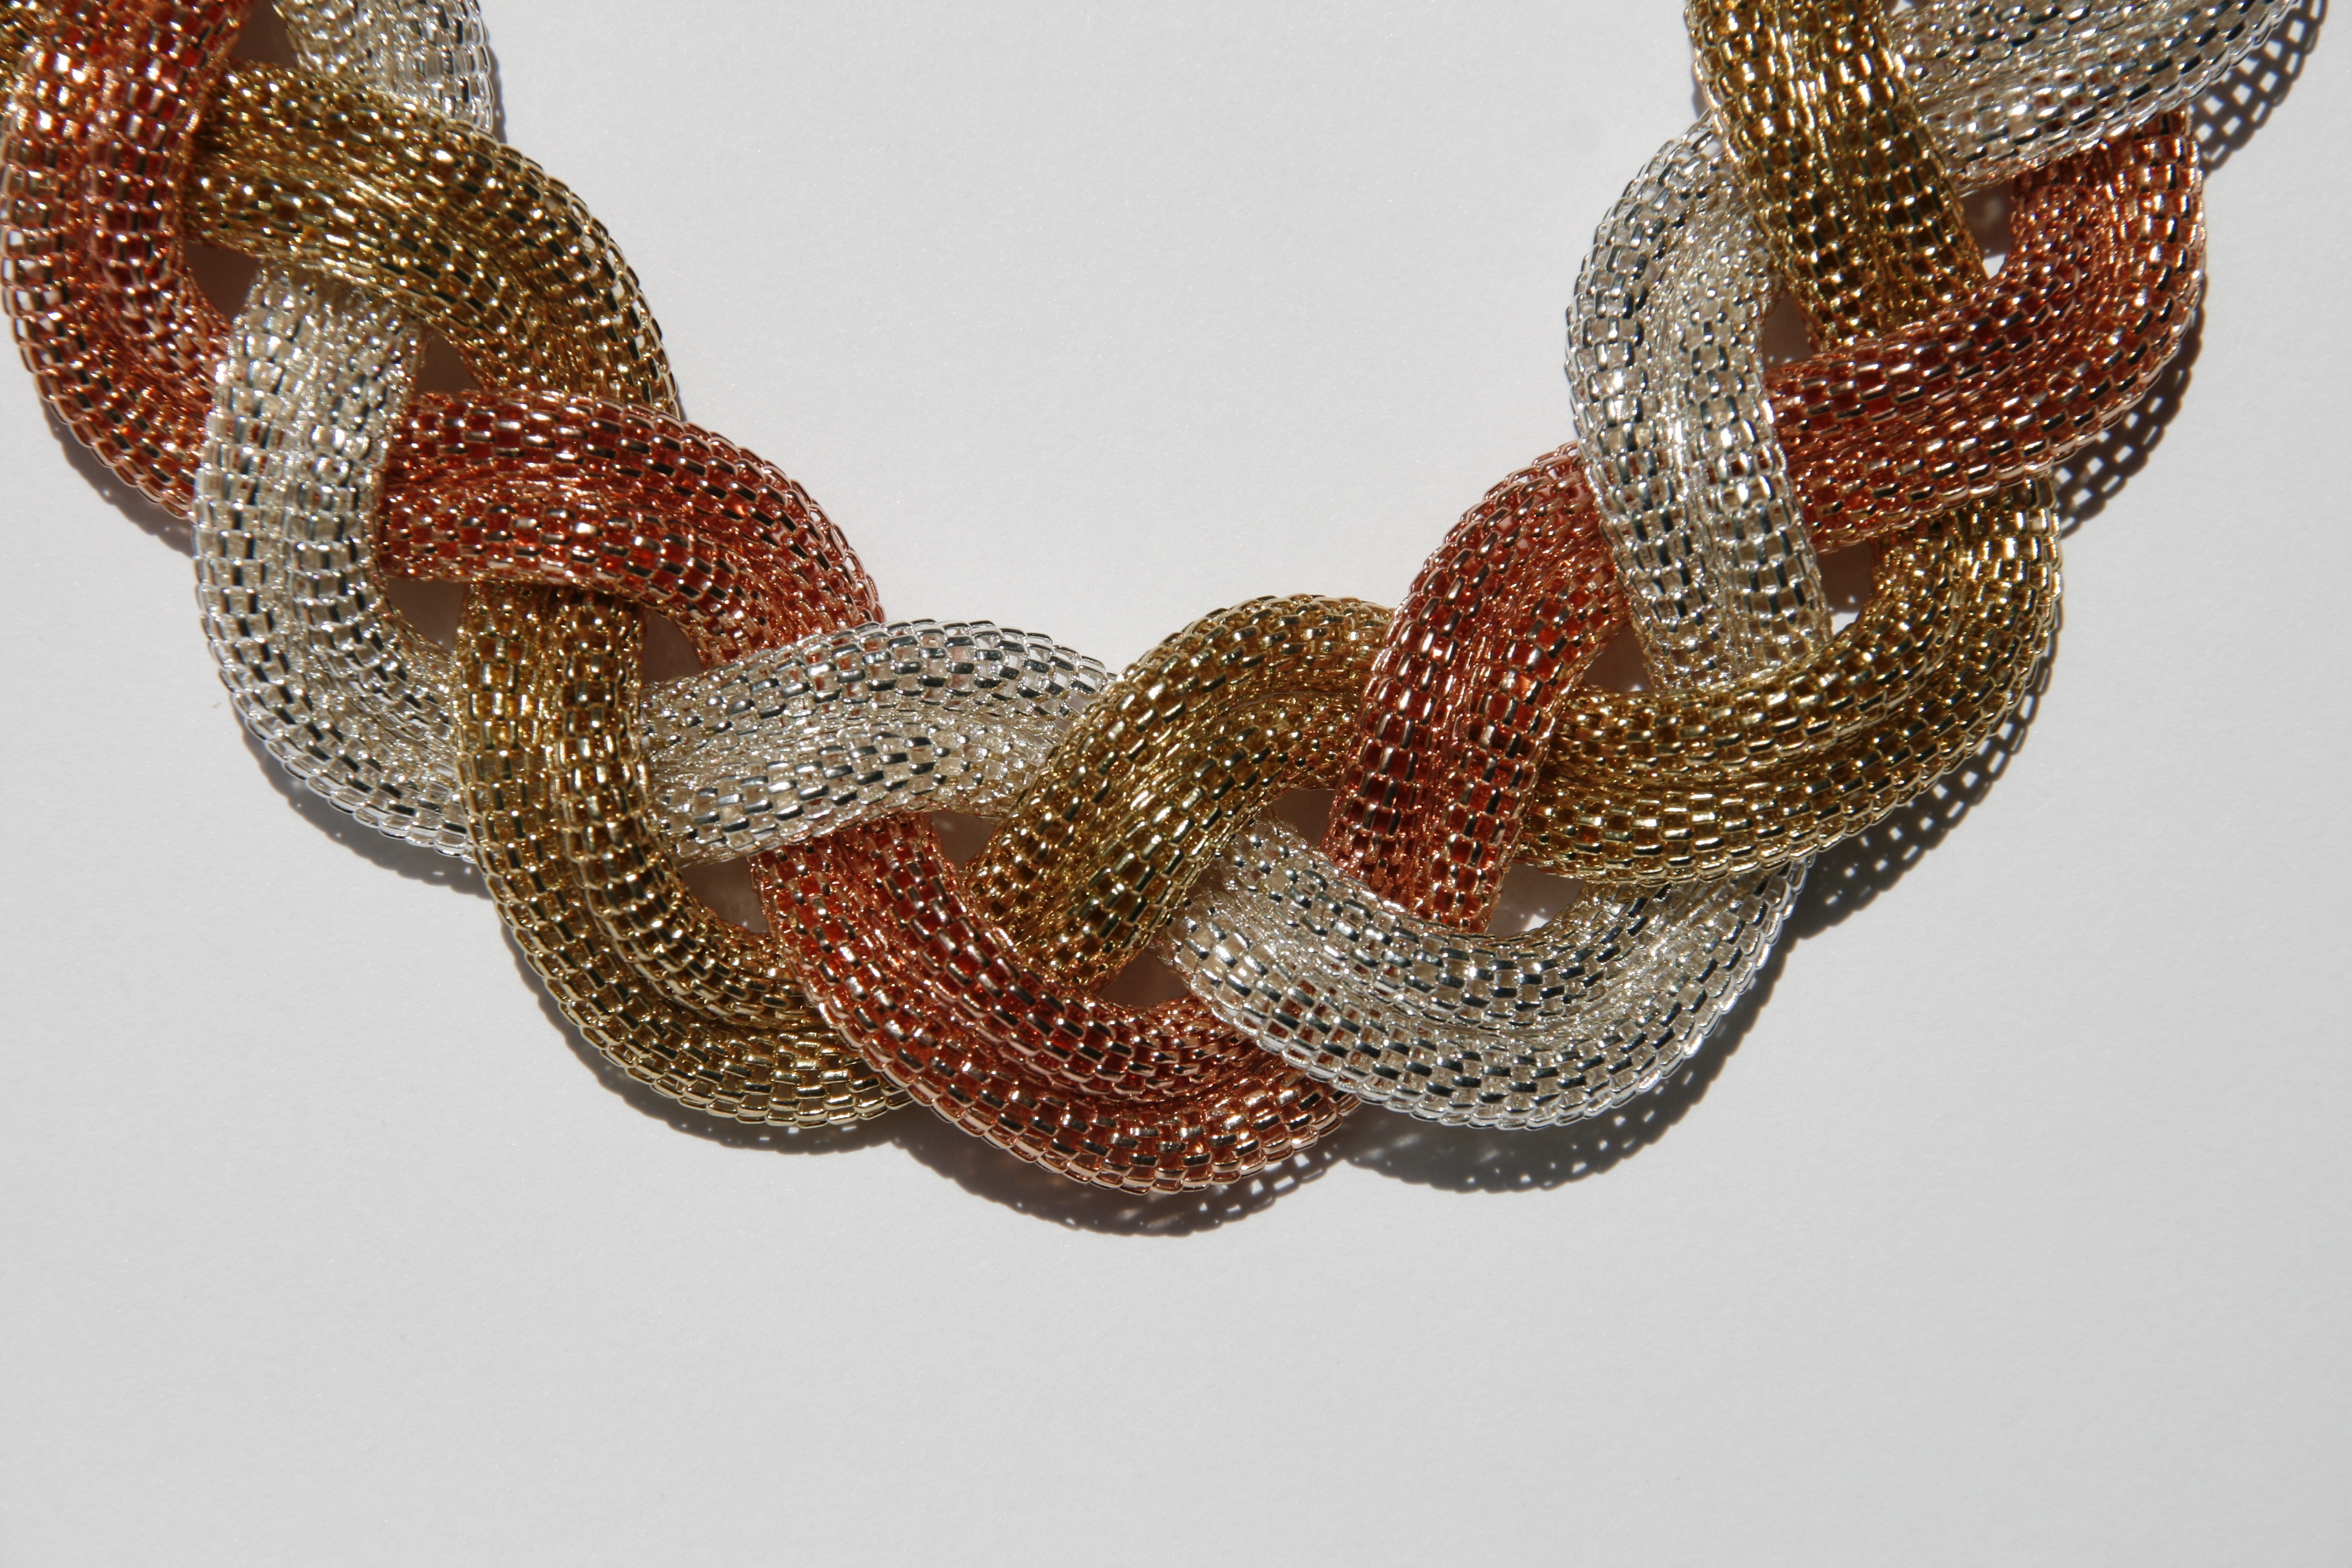
person, girl, woman, hair, white, vintage, chain, female, love, decoration, model, young, macro, brown, romantic, fashion, lady, bead, jewelry, makeup, necklace, bracelet, close up, jewellery, jewel, face, art, dress, luxury, gold, design, style, classic, expensive, elegance, glamour, fashion accessory